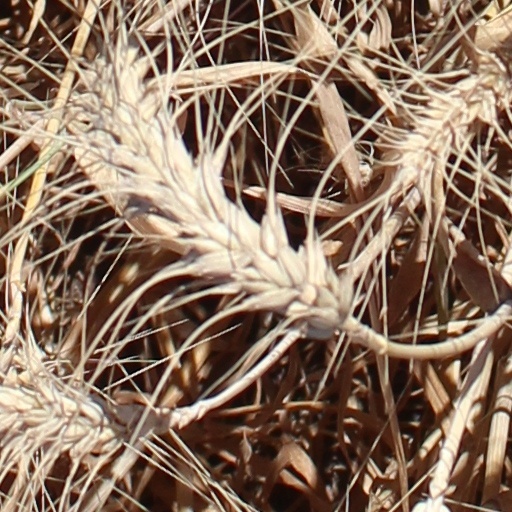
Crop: wheat